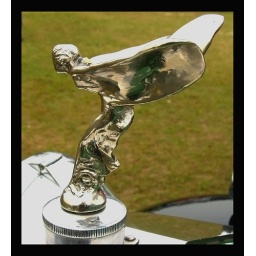
A picture of the flying fairy on a Roles Royce car participating in the car rally.